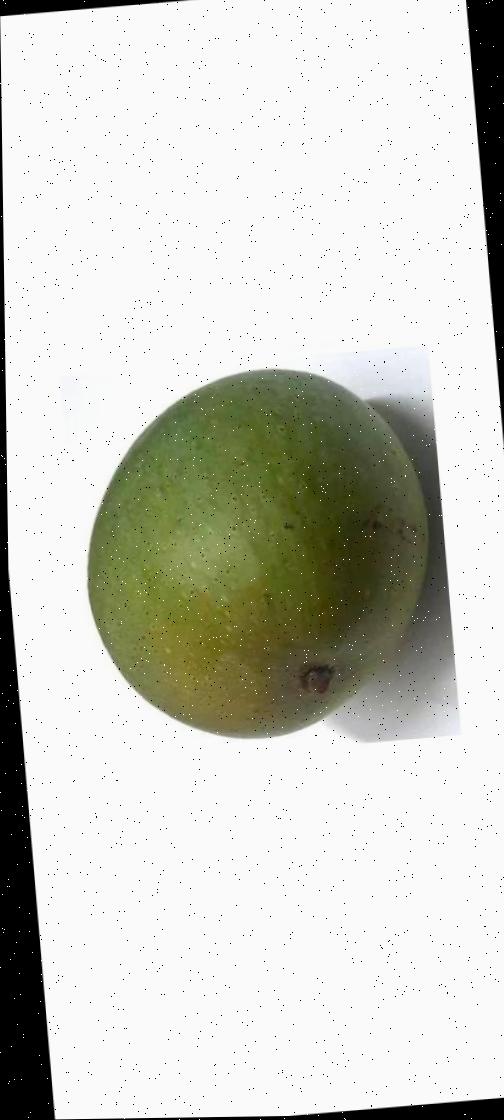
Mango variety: Ashshina Zhinuk